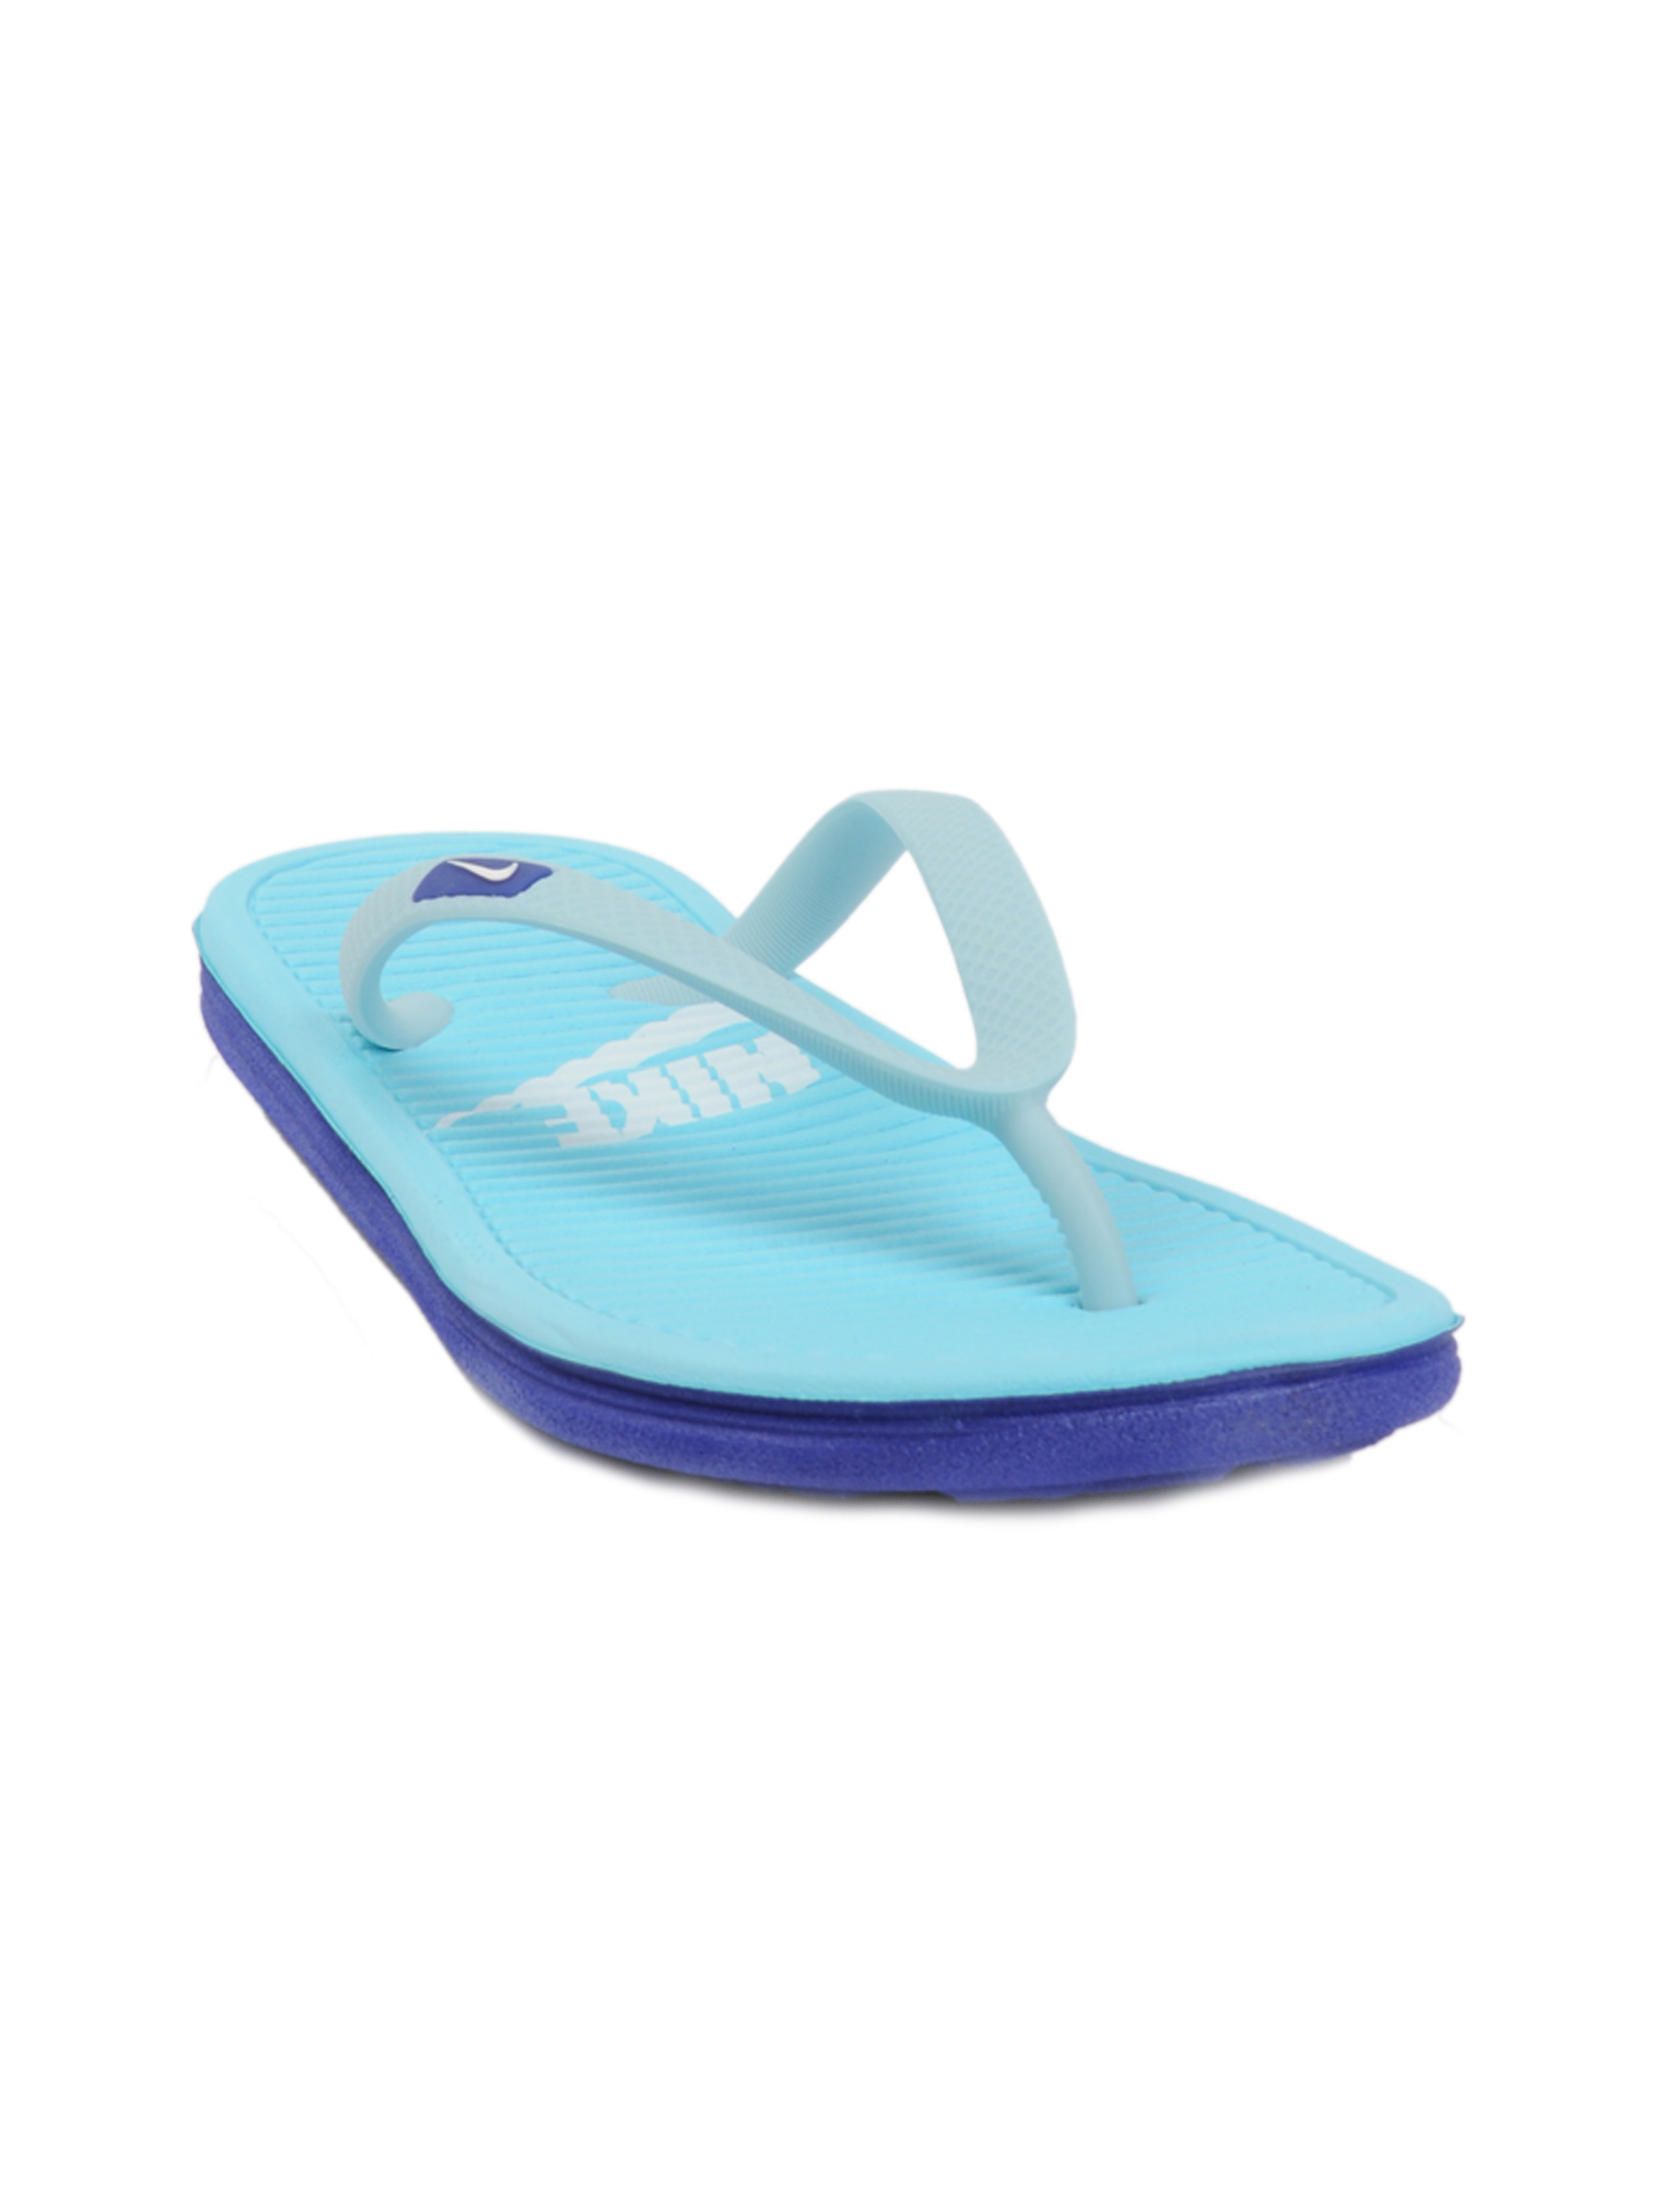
Nike Women Wmns Solarsoft Thong Blue Slippers
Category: Footwear / Flip Flops / Flip Flops
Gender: Women
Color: Blue
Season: Fall 2011
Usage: Casual